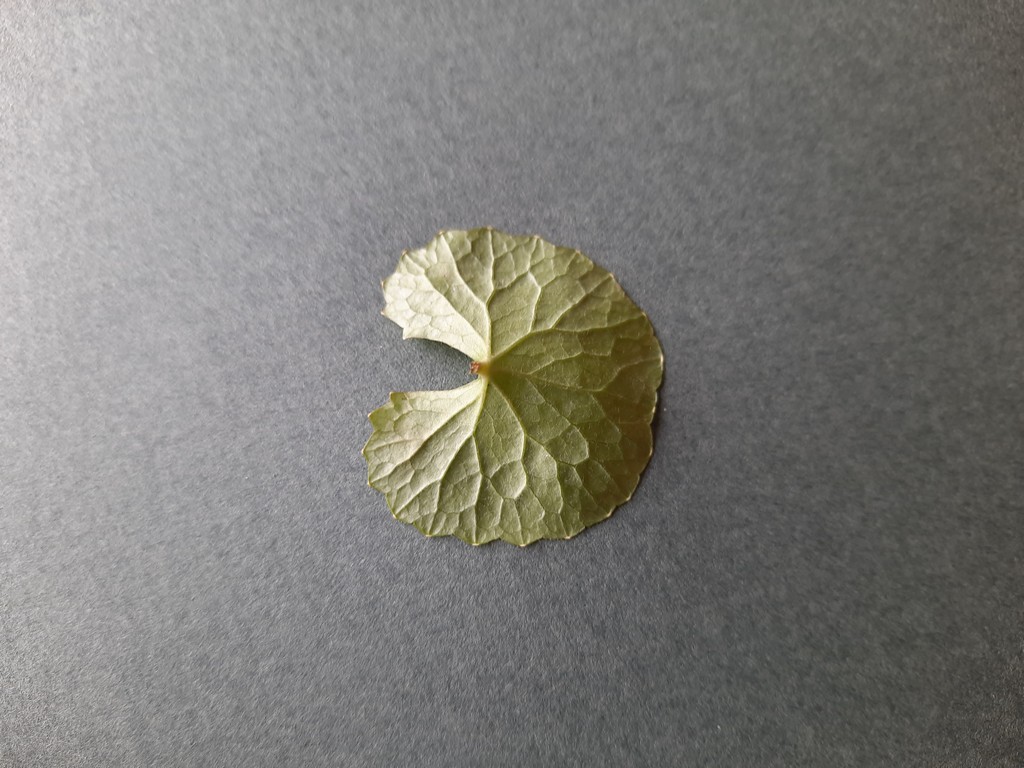
Label: Healthy